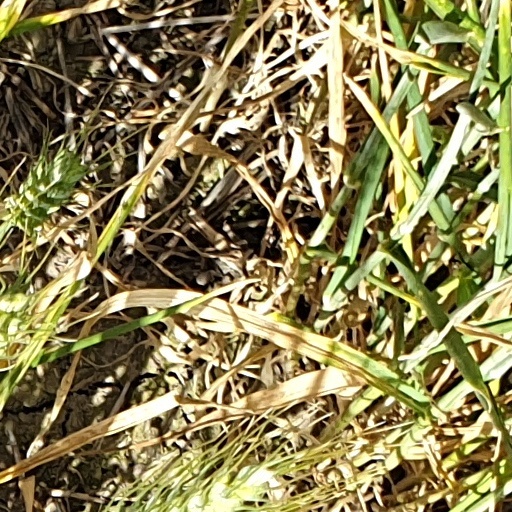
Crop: wheat